Kwangmu Reform

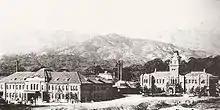
The Taehan Hospital built in 1907 by order of the Japanese Resident-General of Korea Itō Hirobumi.

The modern health care system in Korea had been formed for about 30 years since the country was opened to foreigners in 1876. Most of the system had been achieved during the Kwangmu Reform period directed by the emperor and his followers. The new system consisted of three sectors: public health, medical care, and monitoring of private practitioners and drug-sellers. The Sanitary Board was set to provide systematic public health care such as vaccination, sanitation and quarantine and the police were created to enforce many sanitary affairs. Hospitals for Western medicine were established in the medical care sector. Licensing for herbal doctors and pharmacists was taken in order to control the quality of private practitioners.